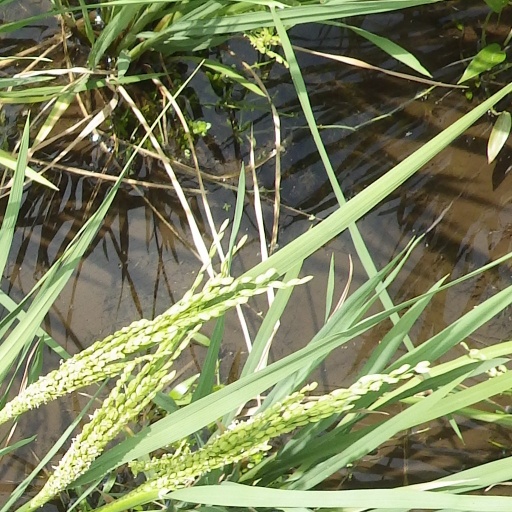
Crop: rice